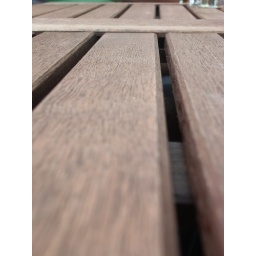
depth of field picture of a wooden slatted table outside 'The Hunter's Lodge' pub in Cornworthy, UK